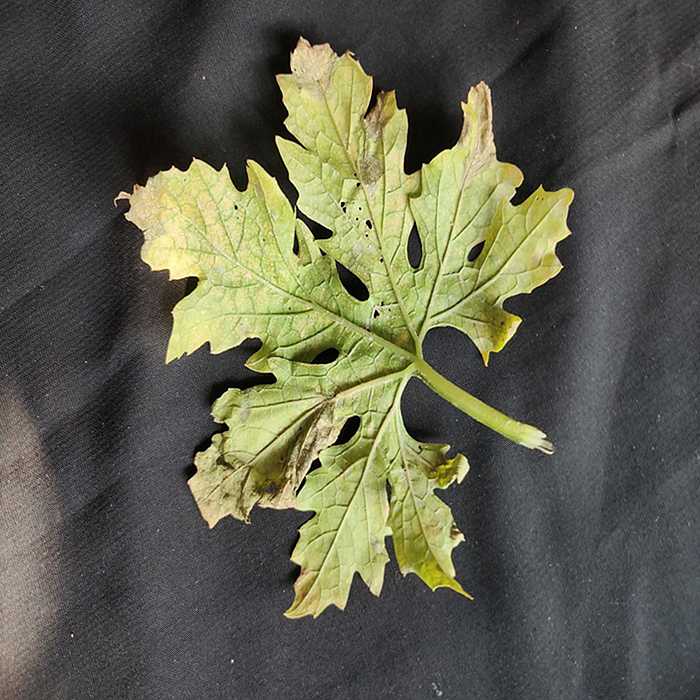
Plant: Bitter Gourd
Label: Mosaic virus